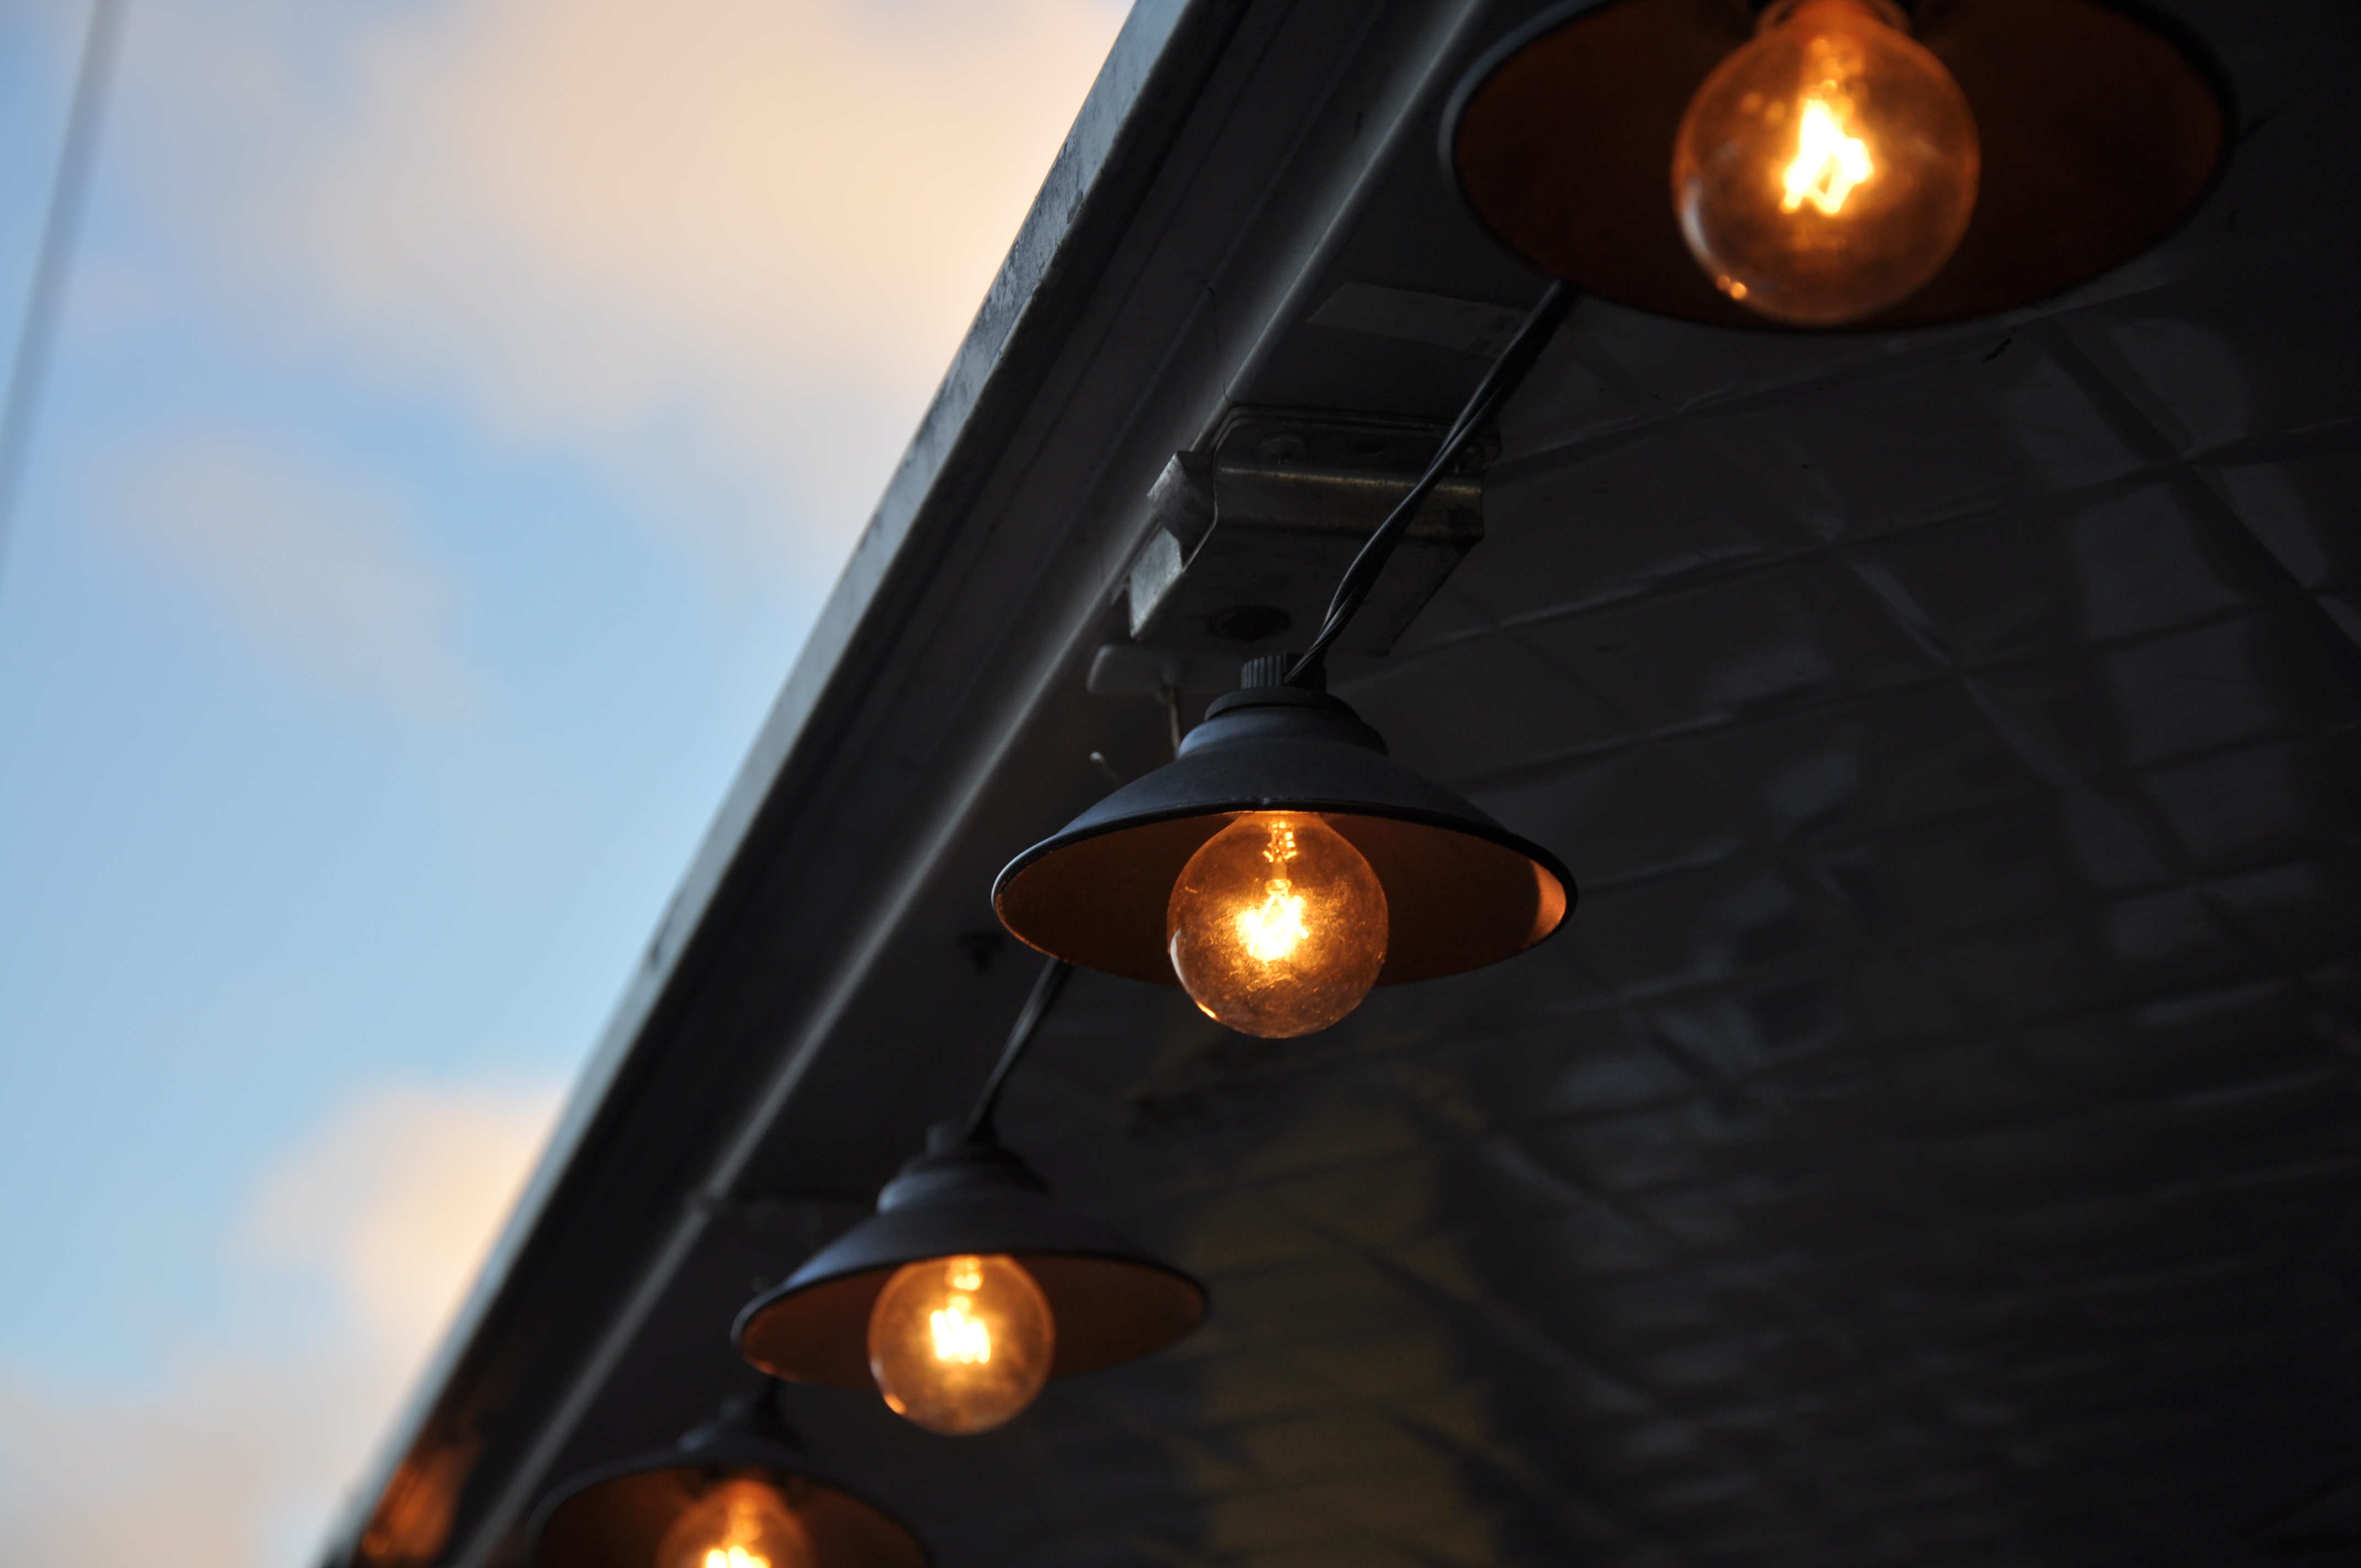
outdoor, light, sky, sunlight, ceiling, reflection, bulb, darkness, street light, lighting, circle, lights, publicdomain, light fixture, incandescent